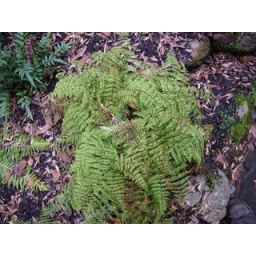
This is a rare fern ,found in wet forest in the North West of Tasmania.